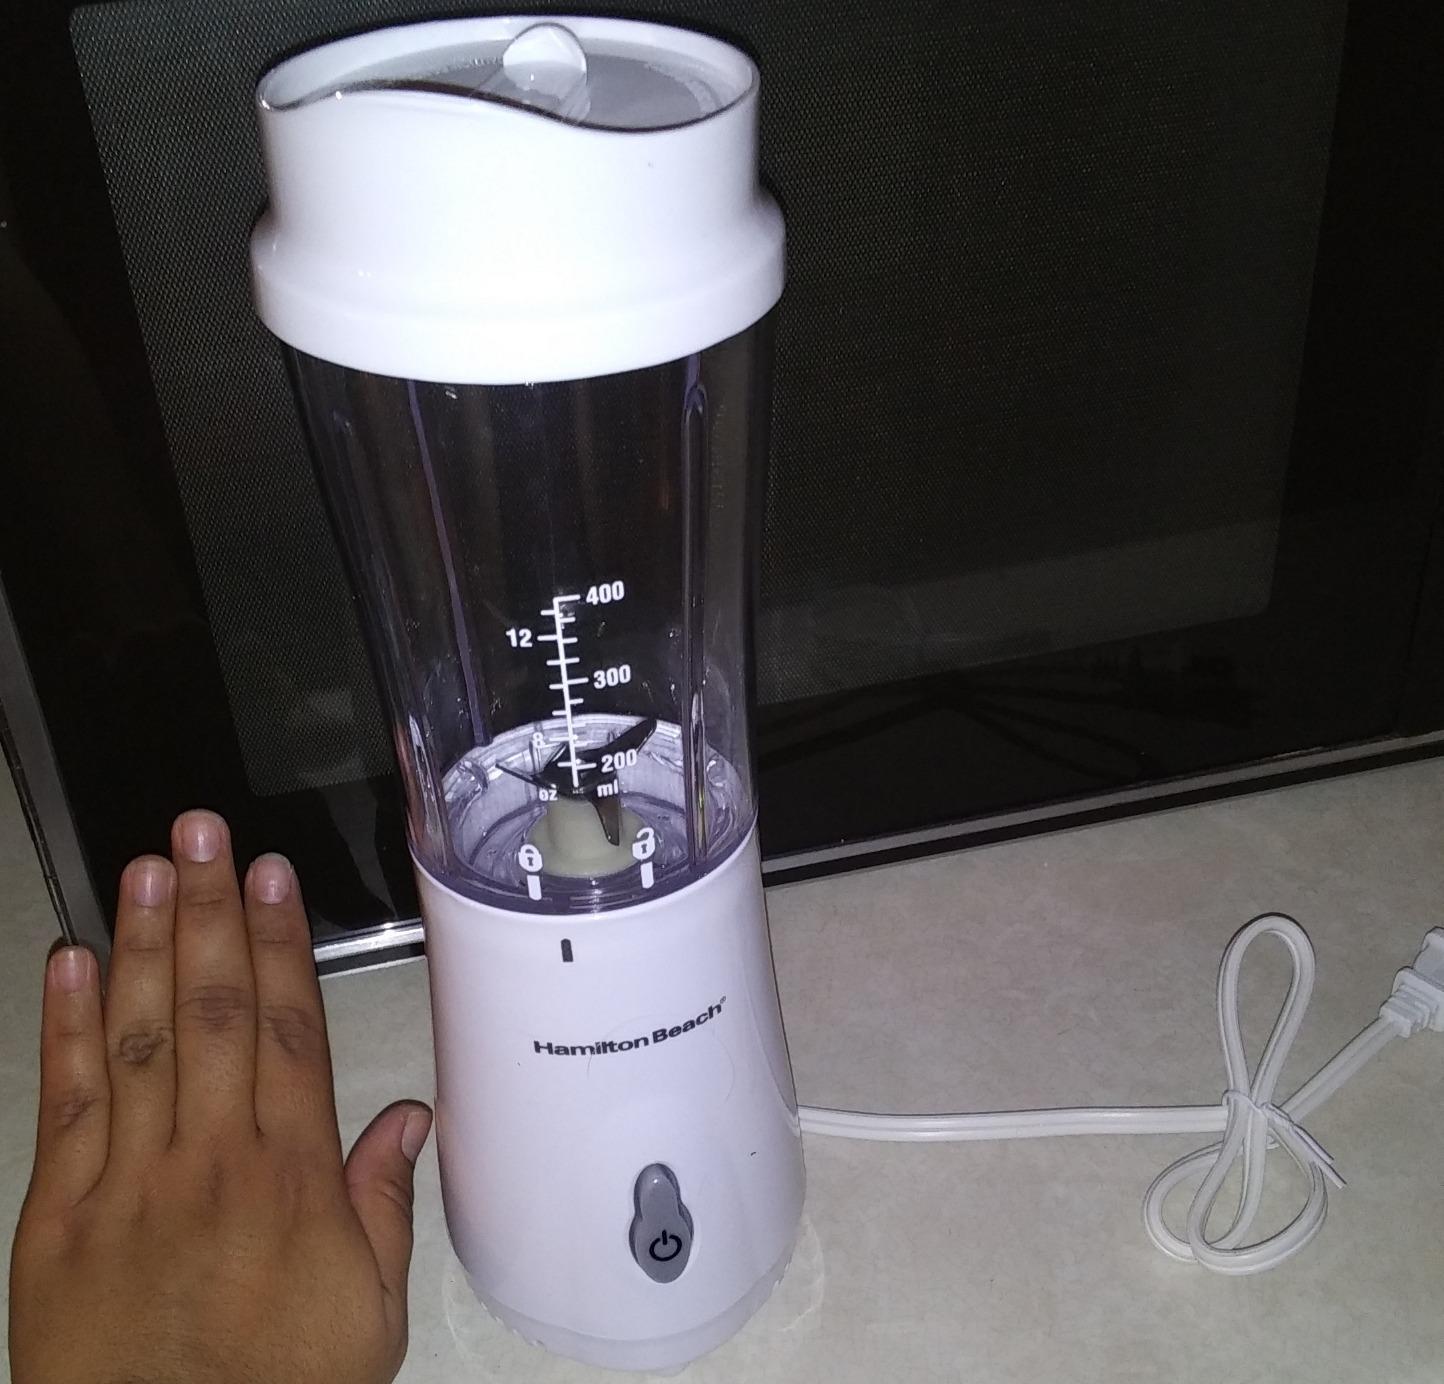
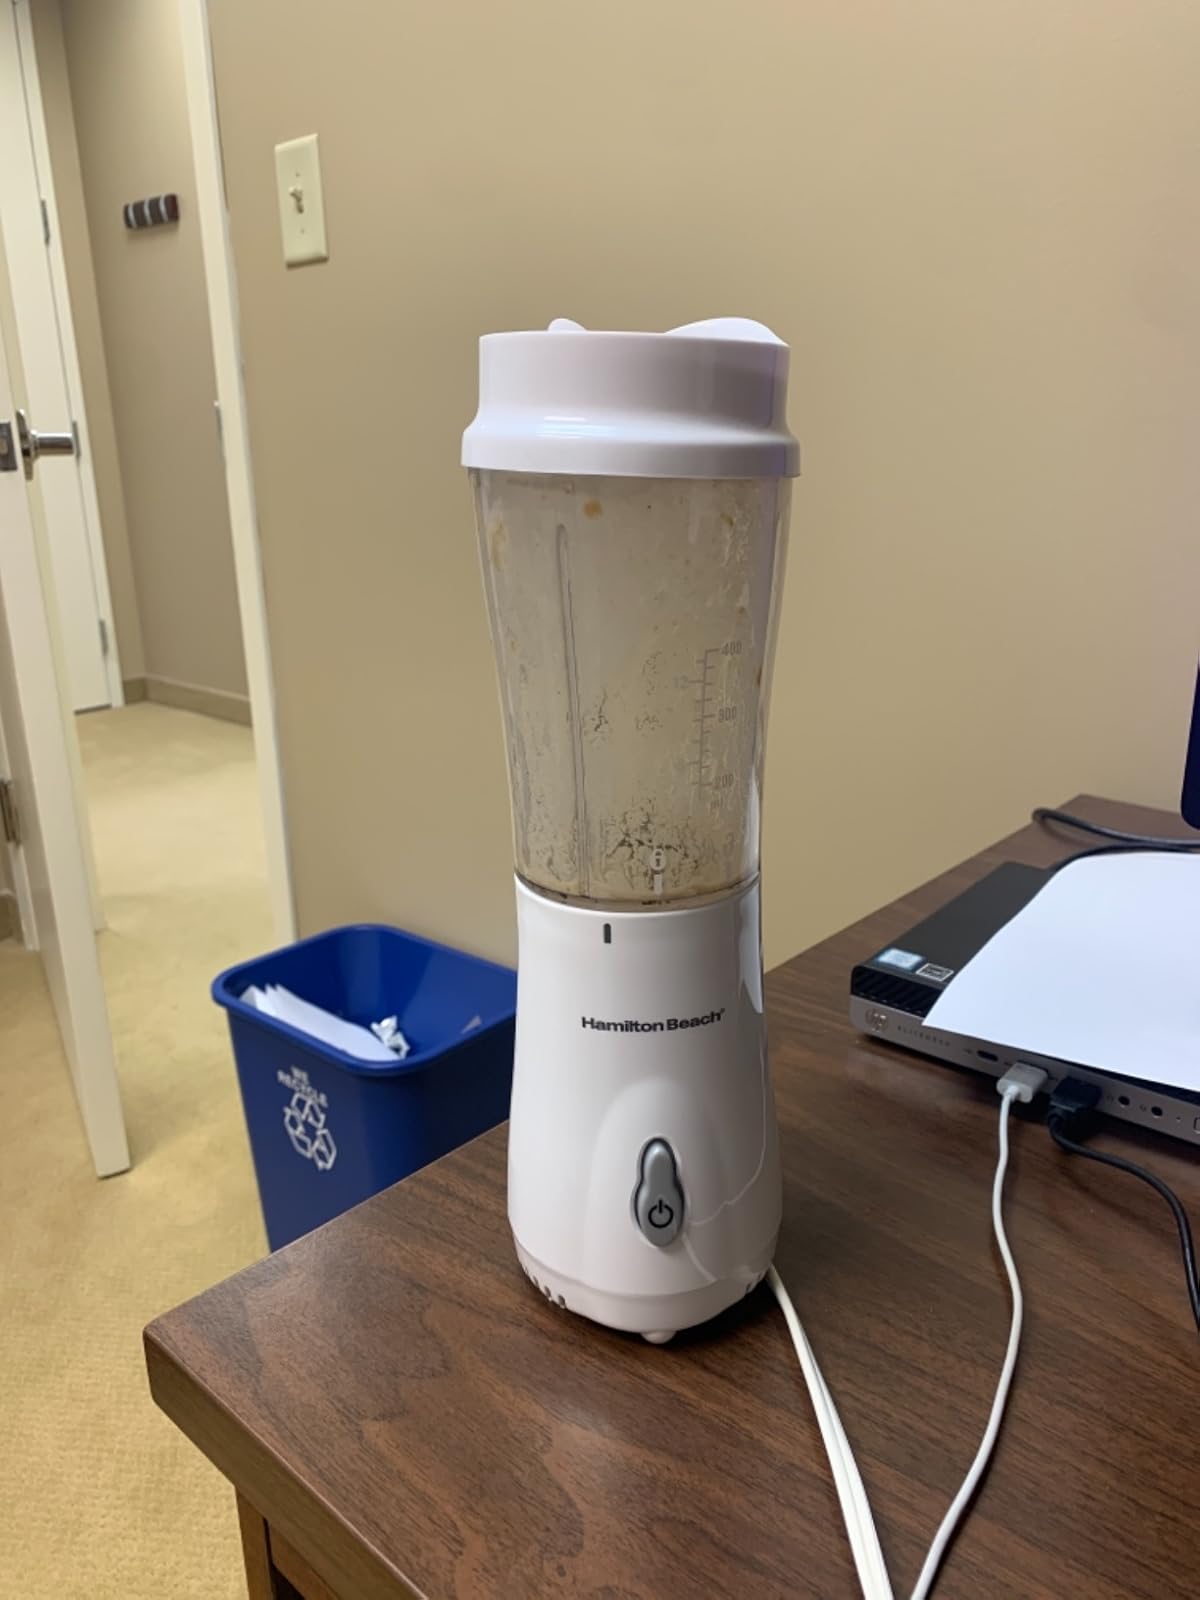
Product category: items_blender
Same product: yes